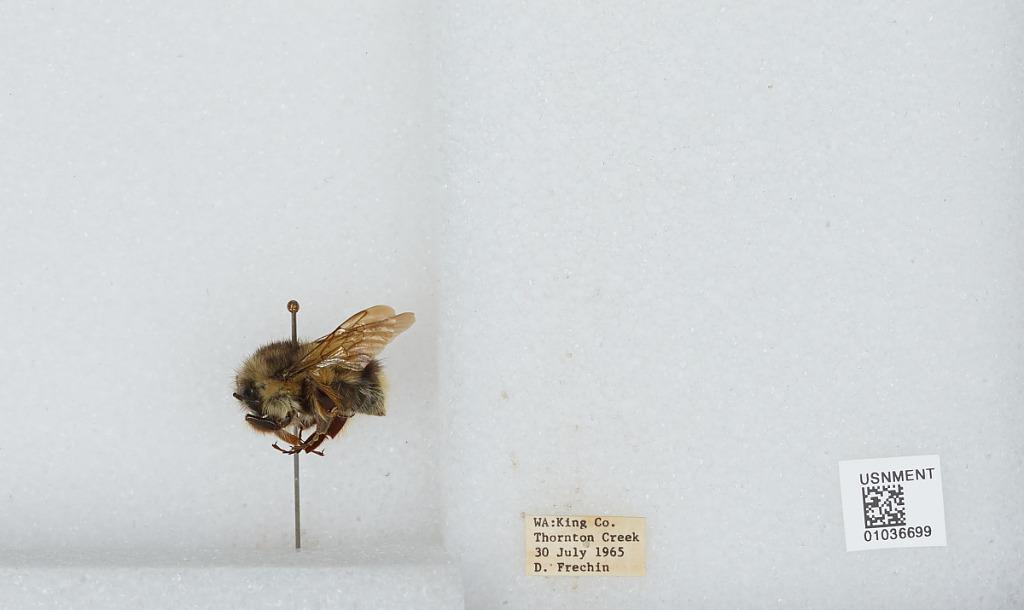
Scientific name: Bombus (Pyrobombus) mixtus Cresson
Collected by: D. Frechin
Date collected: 1965-7-30
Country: United States
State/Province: Washington
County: King
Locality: Thornton Creek
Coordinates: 47.7031, -122.309